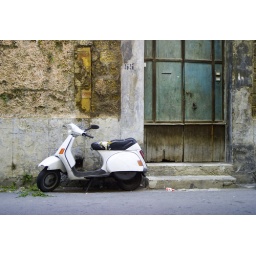
Classic bike by the door shot.